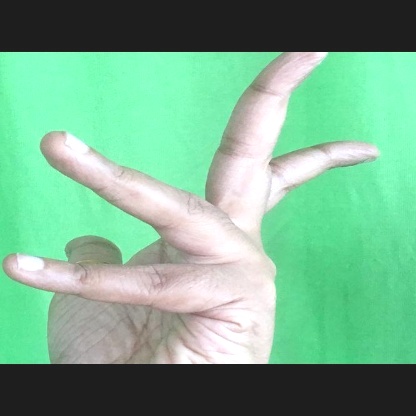
Mudra: Alapadmam